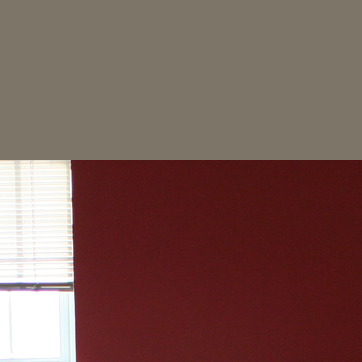
Material: painted